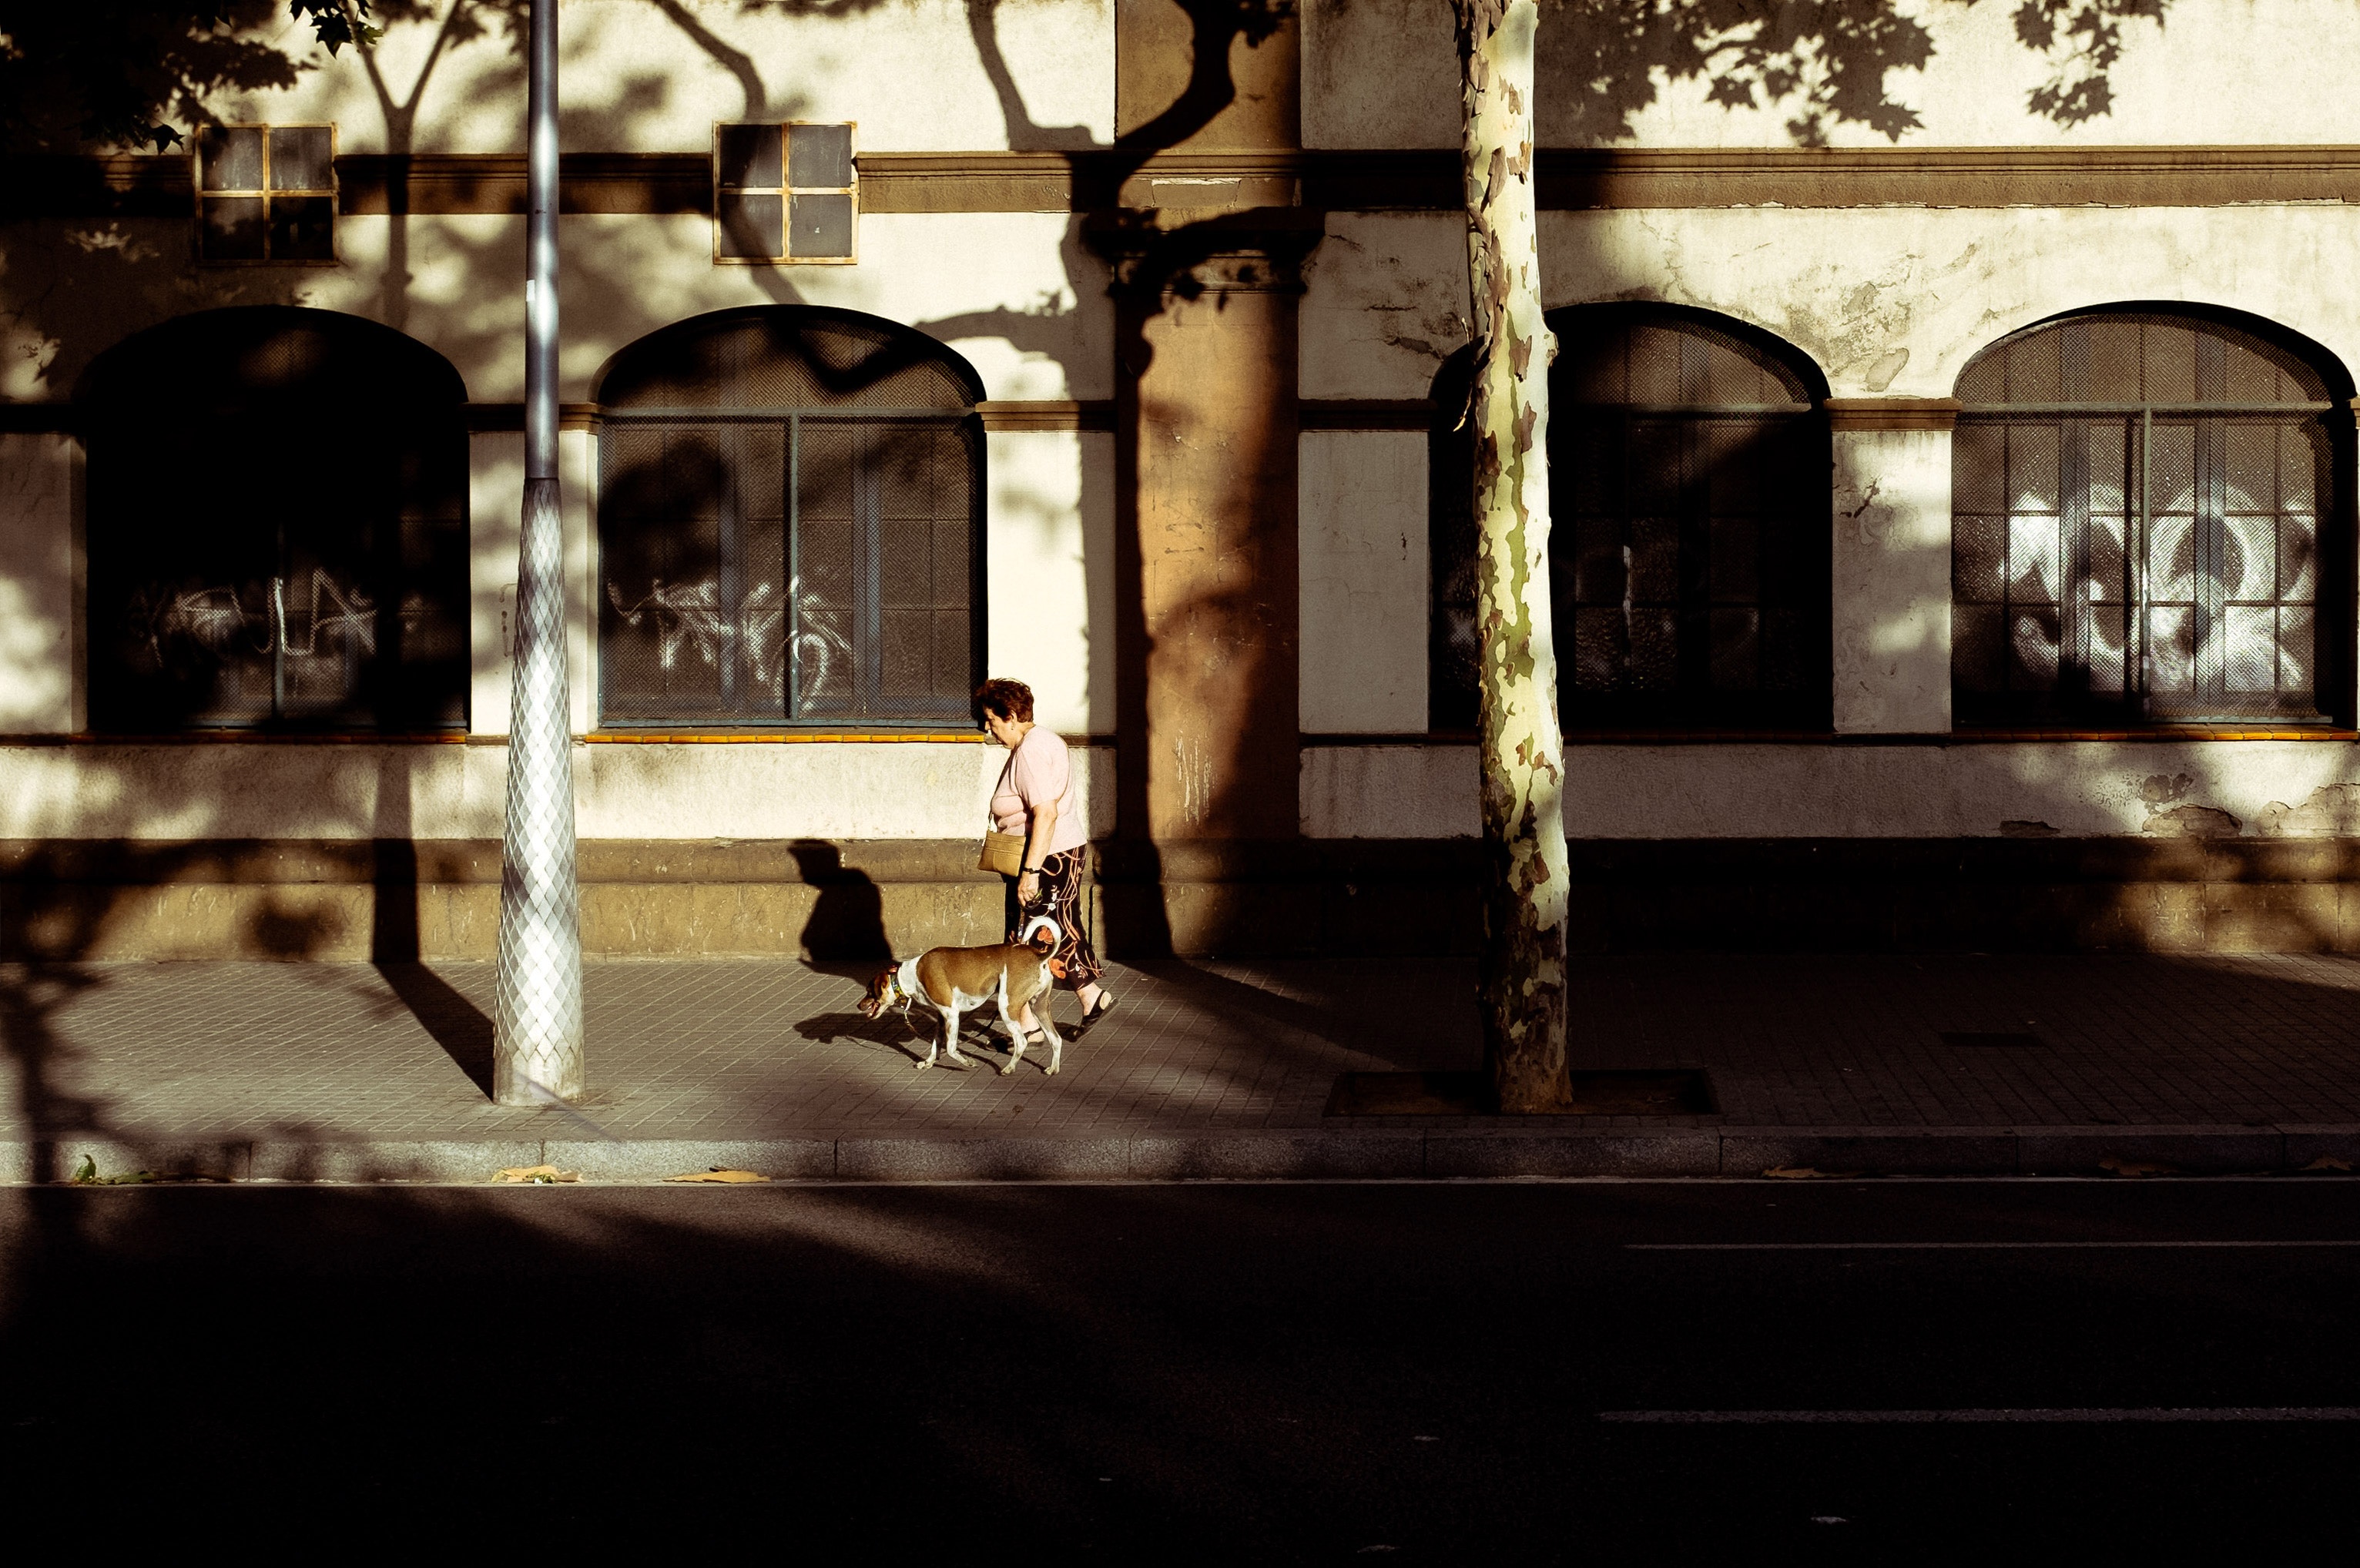
light, road, street, night, window, recreation, shadow, darkness, cool image, cool photo, urban area